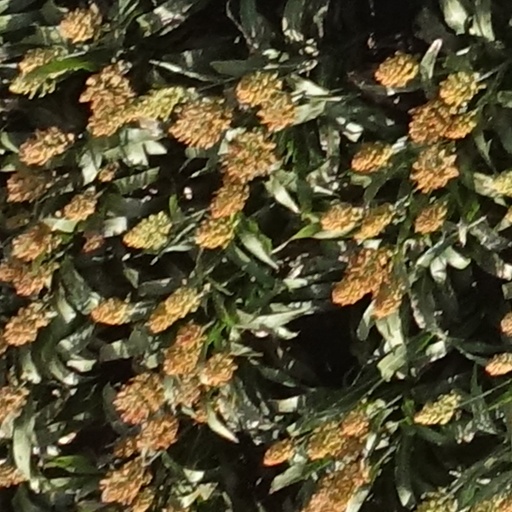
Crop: sorghum